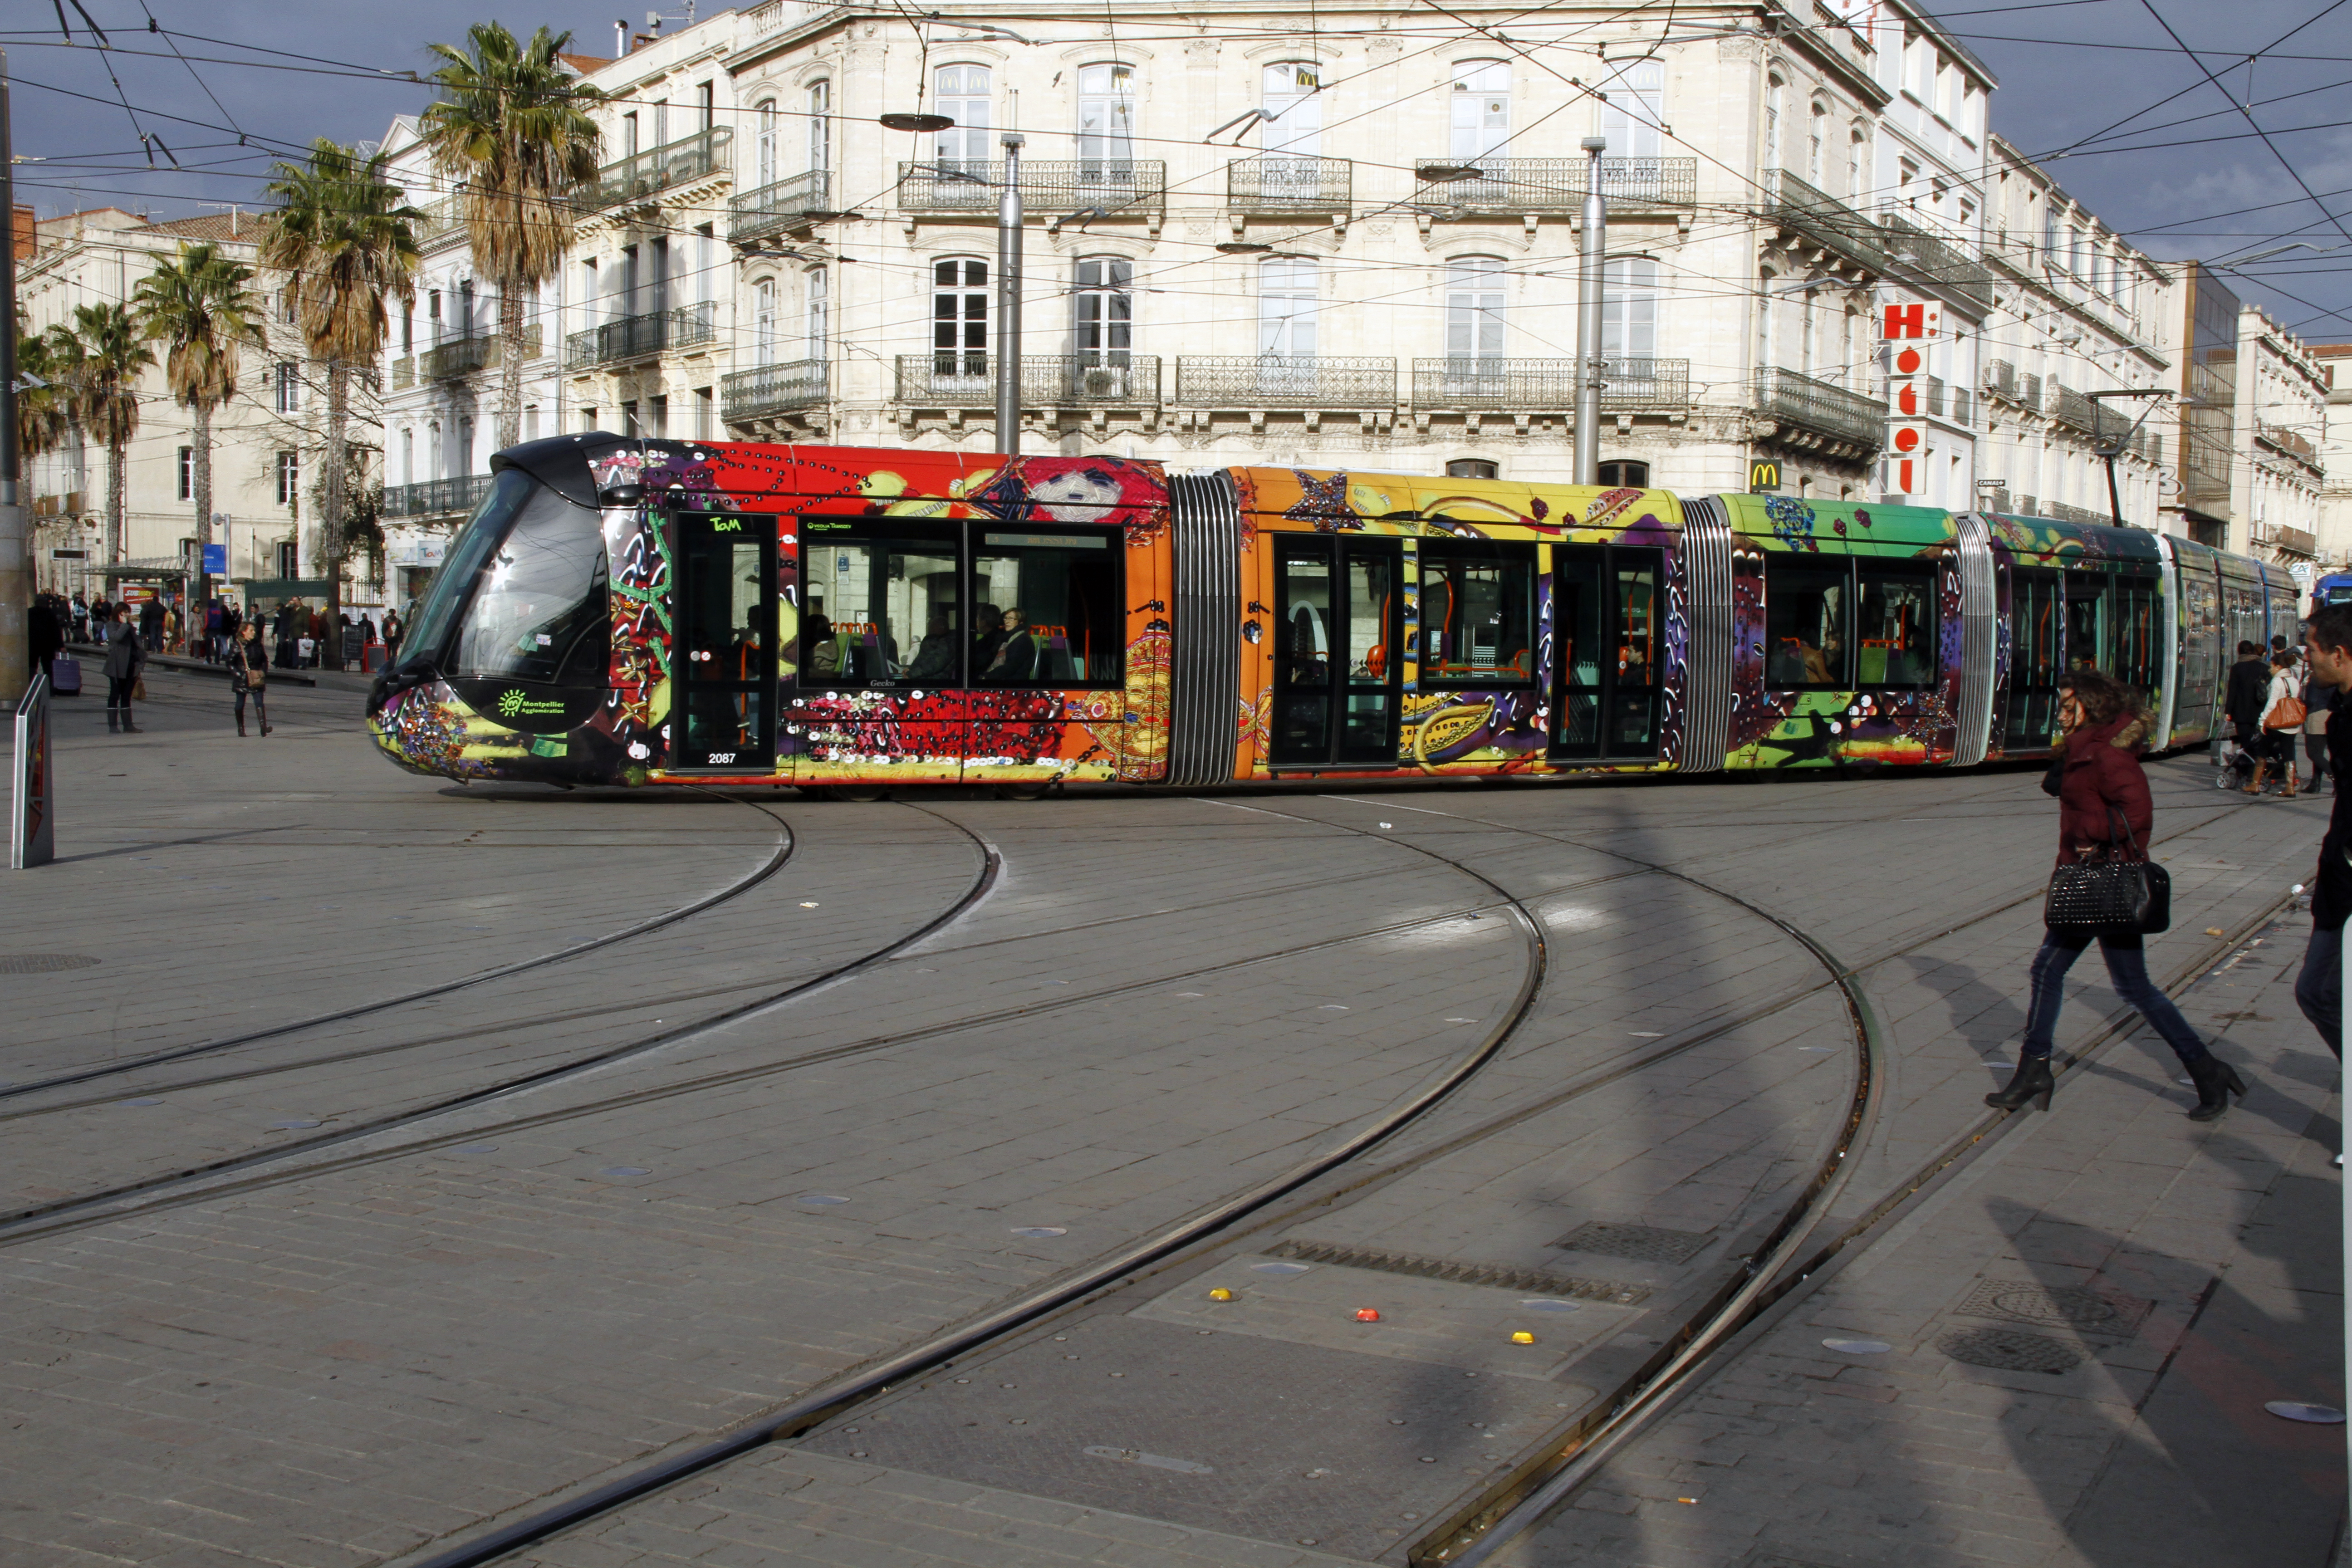
tram, transport, france, europe, vehicle, cable car, public transport, montpellier, cit, hrault, lignes, transportspublics, voyageurs, tramways, usagers, dcorations, rames, correspondances, dplacements, transportsurbains, dessertes, land vehicle, metropolitan area